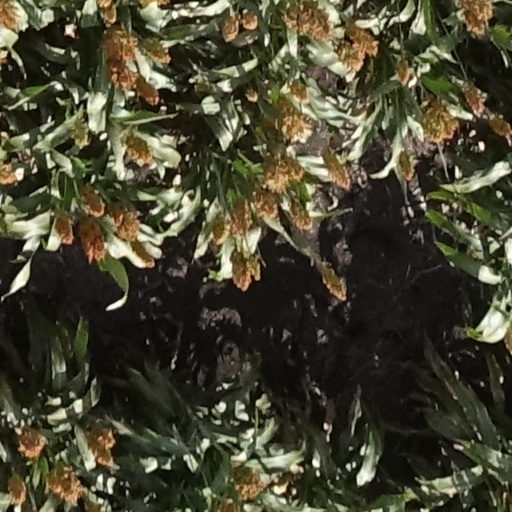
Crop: sorghum